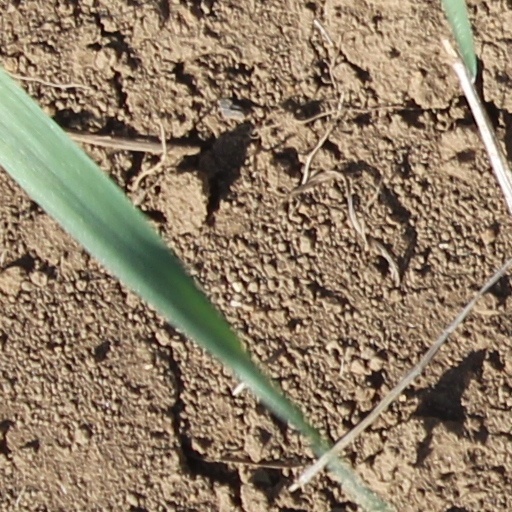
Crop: wheat